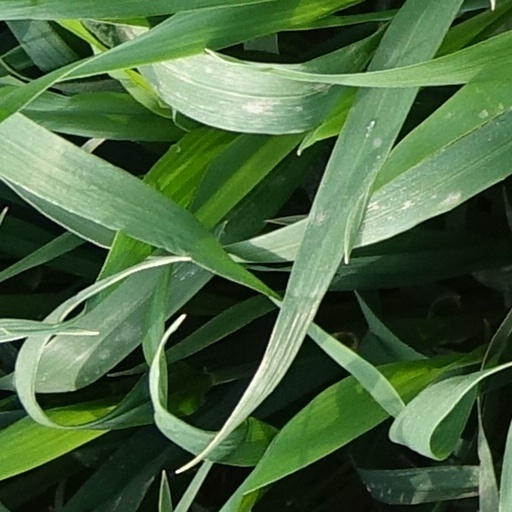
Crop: wheat